Bangui, Ilocos Norte

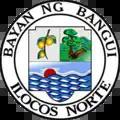
Former seal of Bangui, used until 2014.

Bangui, belonging to the first congressional district of the province of Ilocos Norte, is governed by a mayor designated as its local chief executive and by a municipal council as its legislative body in accordance with the Local Government Code. The mayor, vice mayor, and the councilors are elected directly by the people through an election which is being held every three years.